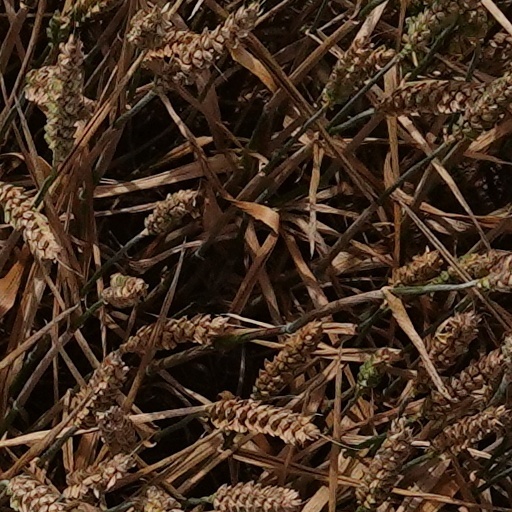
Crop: wheat